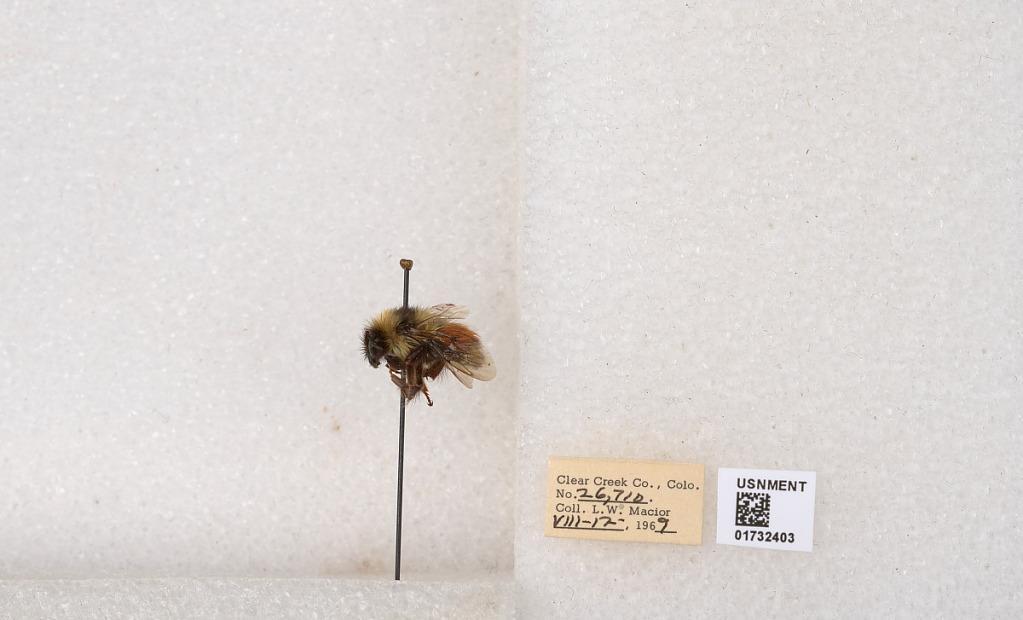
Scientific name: Bombus (Pyrobombus) sylvicola Kirby
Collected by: L. Macior
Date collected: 1969-8-12
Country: United States
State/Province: Colorado
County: Clear Creek
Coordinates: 39.7006, -105.694